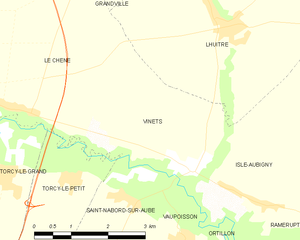
Carte des communes françaises: Vinets